Desmond Tutu

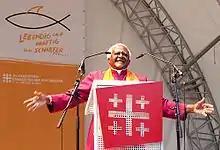
Tutu in Cologne in 2007

In October 2010, Tutu announced his retirement from public life so that he could spend more time "at home with my family – reading and writing and praying and thinking". In 2013, he declared that he would no longer vote for the ANC, stating that it had done a poor job in countering inequality, violence, and corruption; he welcomed the launch of a new party, Agang South Africa. After Mandela's death in December, Tutu initially stated that he had not been invited to the funeral; after the government denied this, Tutu announced his attendance. He criticised the memorials held for Mandela, stating that they gave too much prominence to the ANC and marginalised Afrikaners.